Nāga

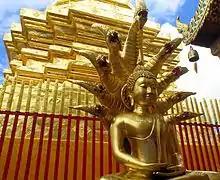
Mucalinda sheltering Gautama Buddha (Buddha in Naga Prok attitude) at Wat Phra That Doi Suthep in Chiang Mai, Thailand.

As in Hinduism, the Buddhist nāga generally has sometimes been portrayed as a human being with a snake or dragon extending over his head. One nāga, in human form, attempted to become a monk, and when telling it that such ordination was impossible, the Buddha told it how to ensure that it would be reborn a human, and so able to become a monk.